Car chase

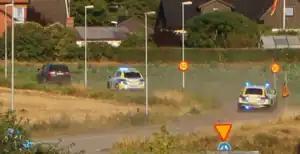

A car chase or vehicle pursuit is the vehicular overland chase of one party by another, involving at least one automobile or other wheeled motor vehicle, commonly hot pursuit of suspects by law enforcement. The rise of the automotive industry in the 20th century increased car ownership, leading to a growing number of criminals attempting to evade police in their own vehicle or a stolen car. Car chases may also involve other parties in pursuit of a criminal suspect or intended victim, or simply in an attempt to make contact with a moving person for non-conflict reasons.